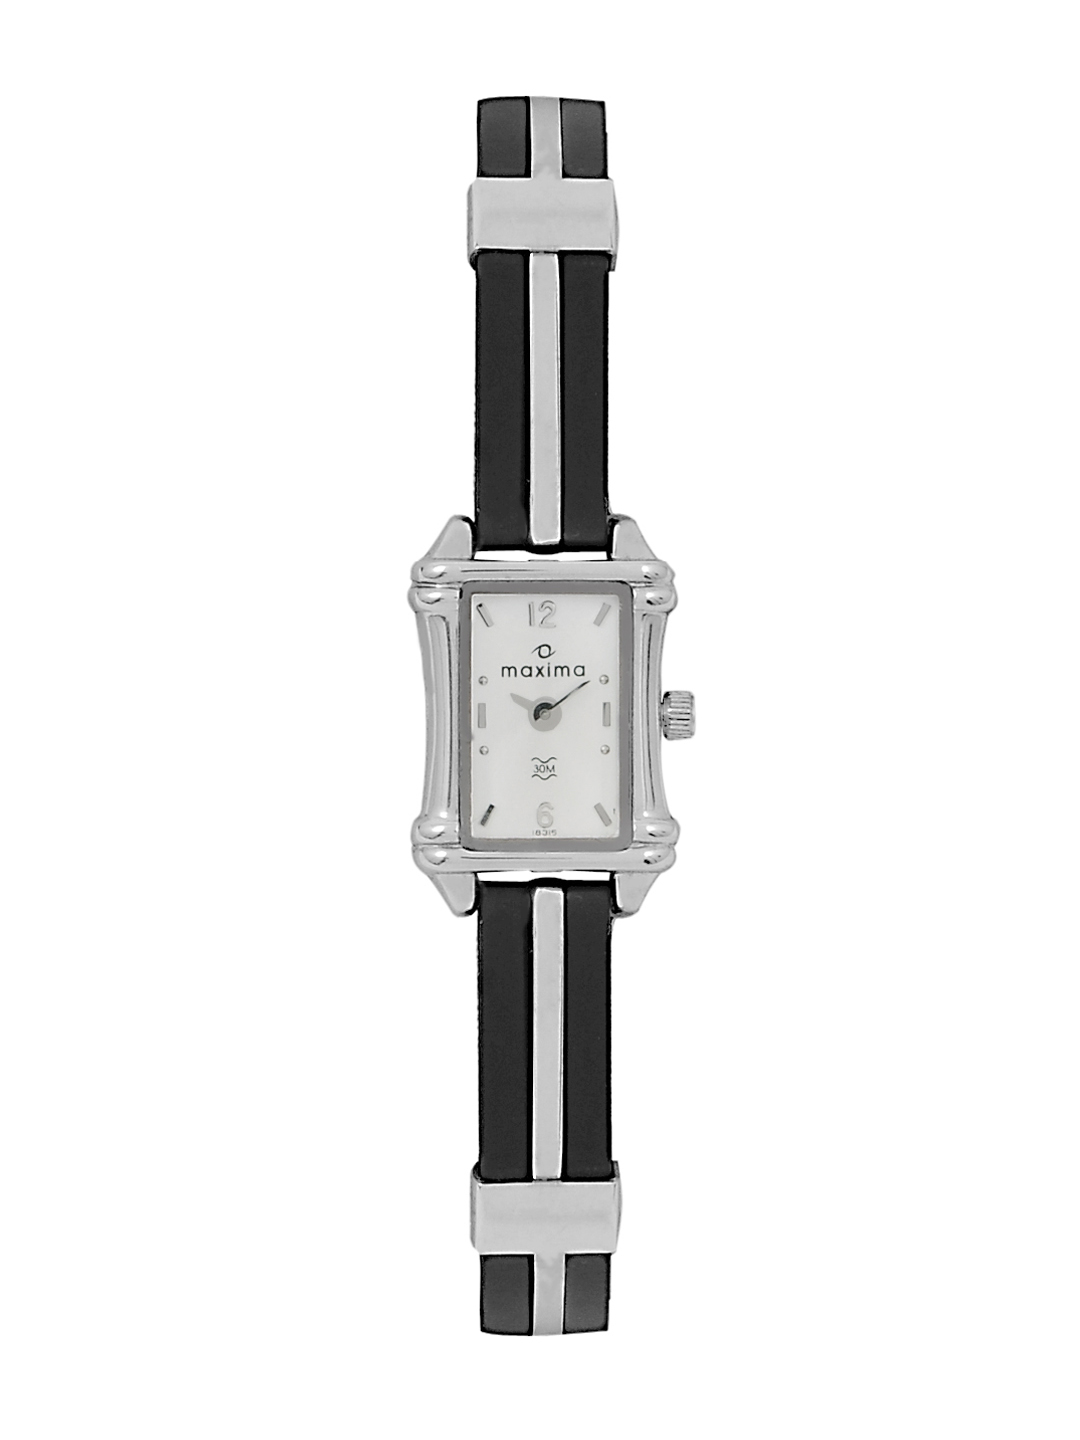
Maxima Women Silver Dial Watch
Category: Accessories / Watches / Watches
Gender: Women
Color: Silver
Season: Winter 2016
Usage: Casual